Miguel Civil

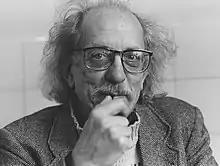
Miguel Civil

Miguel Civil (Miquel Civil i Desveus; May 7, 1926 – January 13, 2019) was an American Assyriologist and expert on Sumer and Ancient Mesopotamian studies at the University of Chicago Oriental Institute. According to his colleague, Christopher Woods, at the time of his death, Civil knew the Sumerian language better than anyone since it was last spoken 4000 years ago.